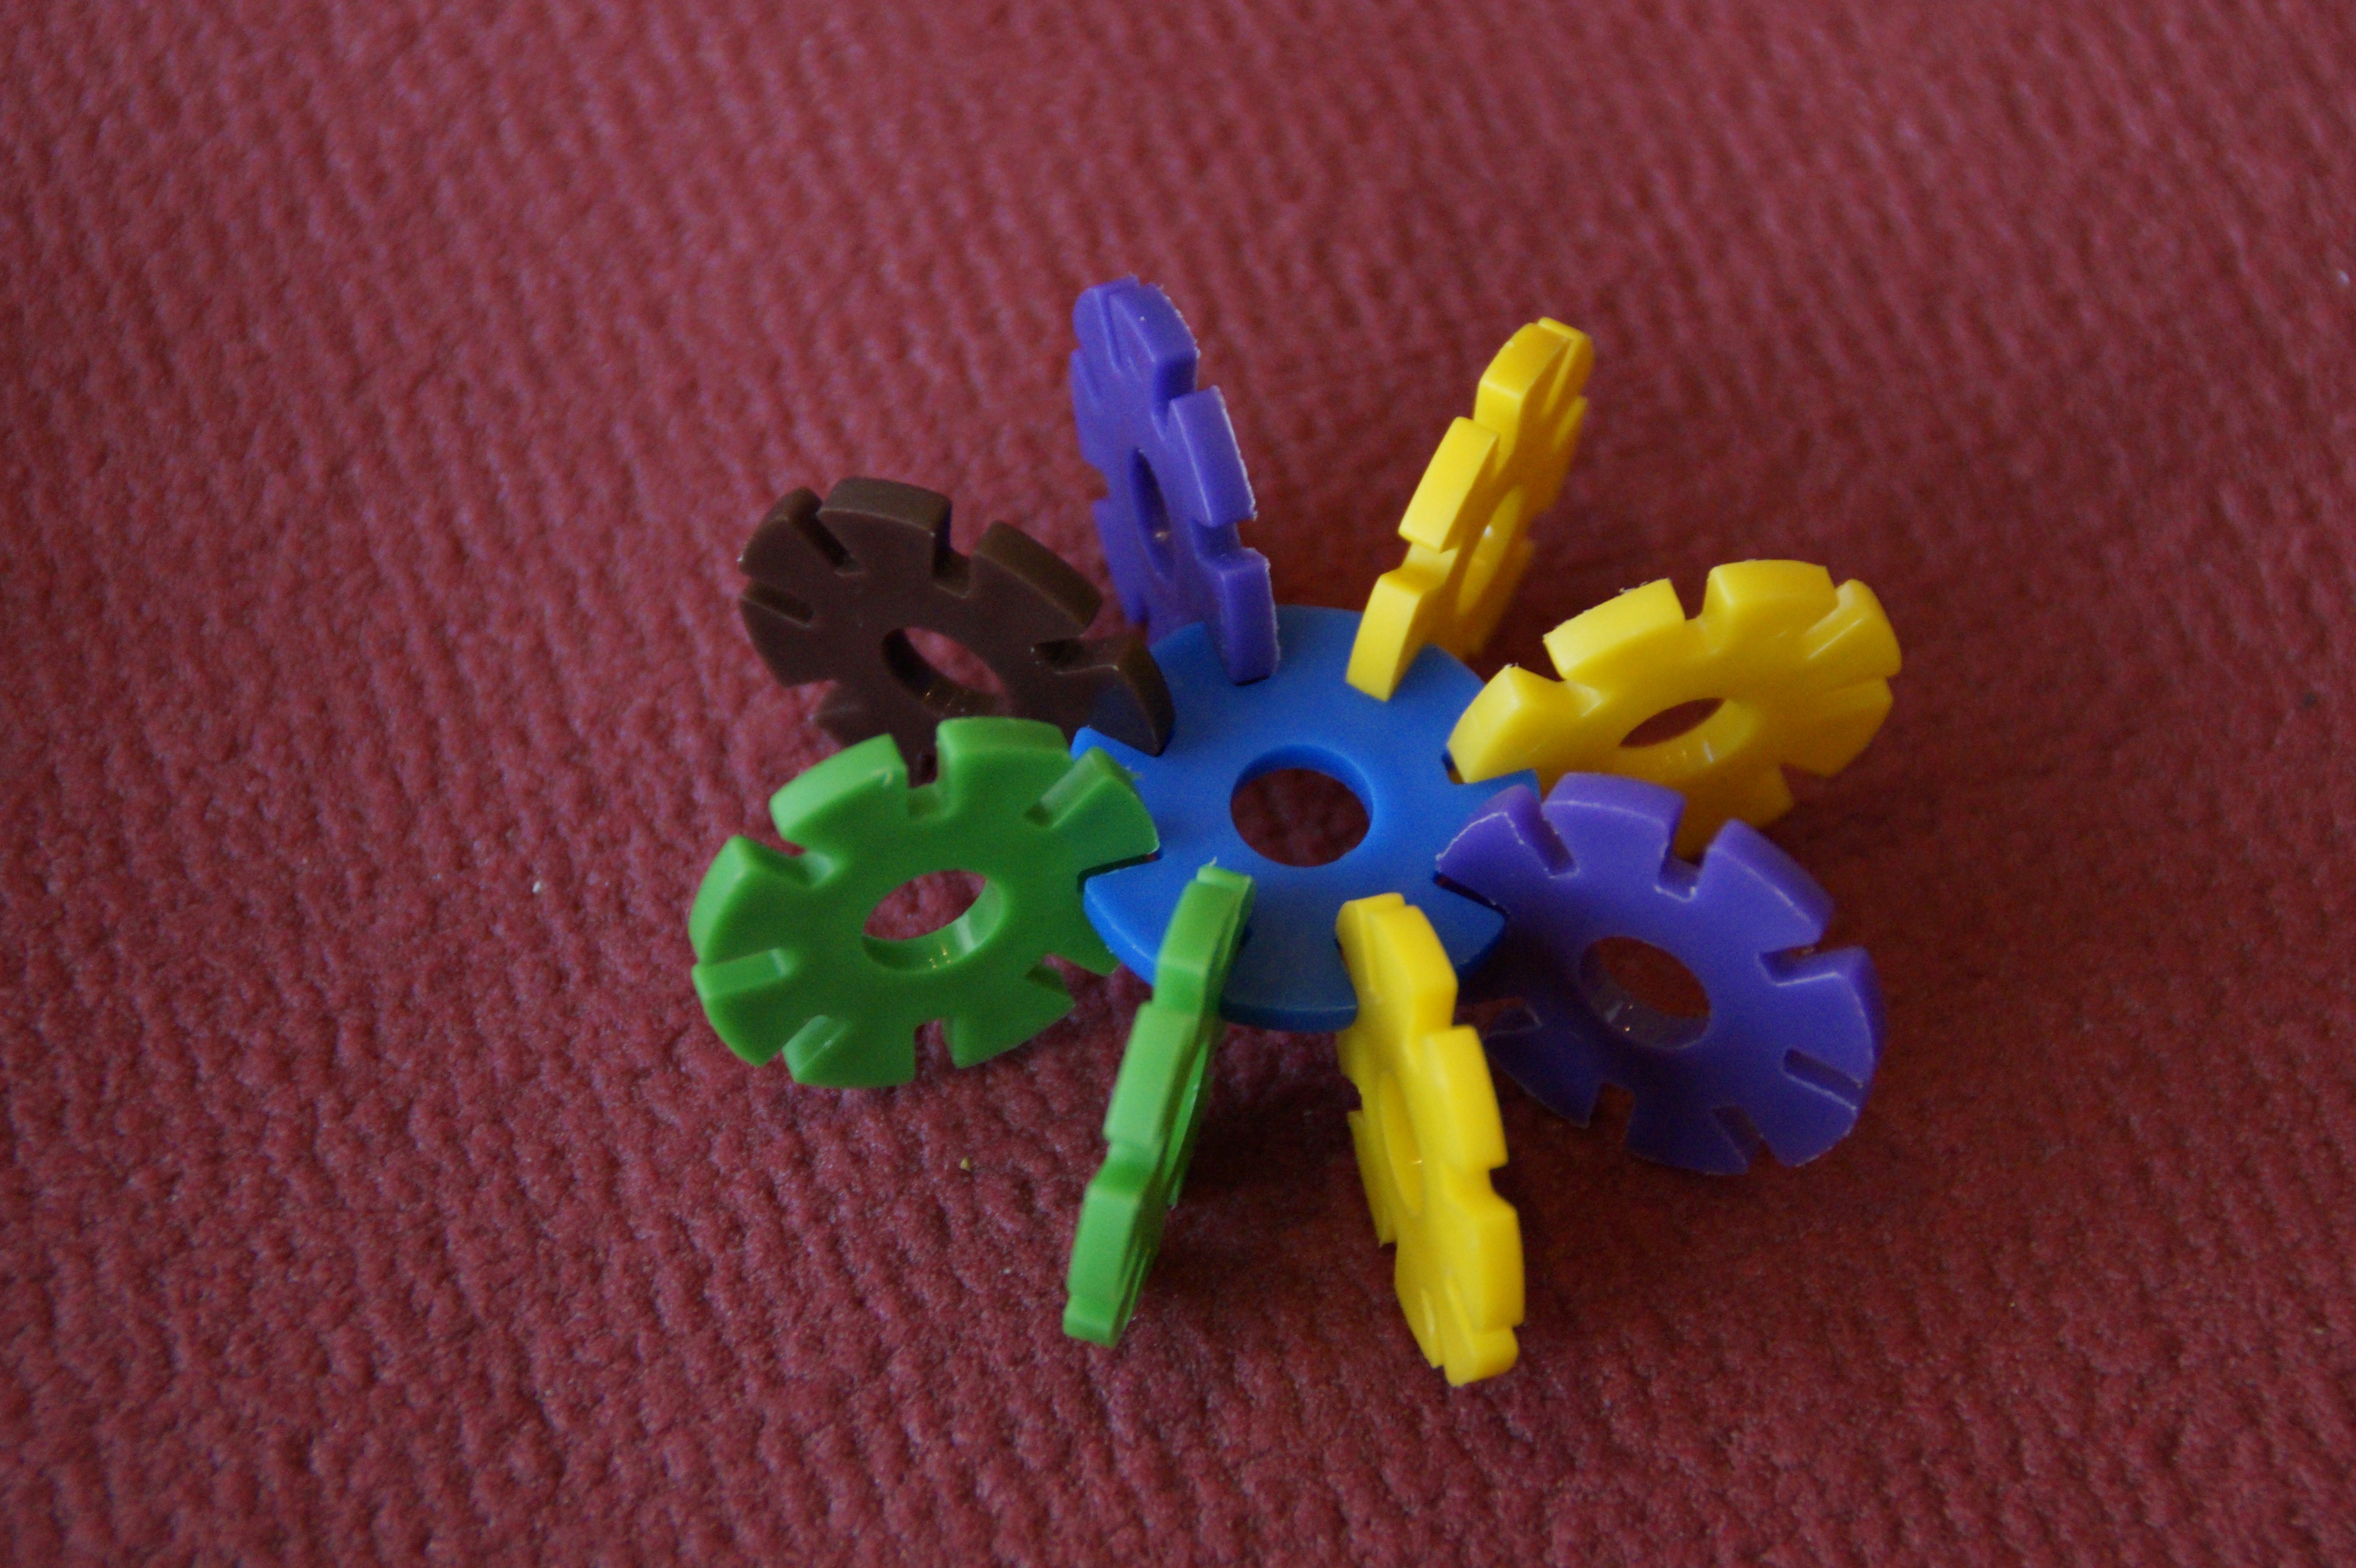
hand, play, plastic, flower, colorful, yellow, toy, toys, children toys, macro photography, plug flower, stacking game